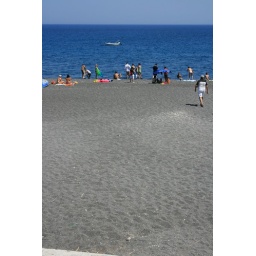
Grey sand beach in Santorini